Jardin botanique de Lyon

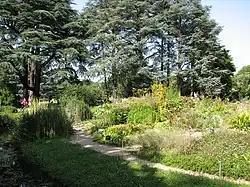
Alpine garden in the Jardin botanique de Lyon

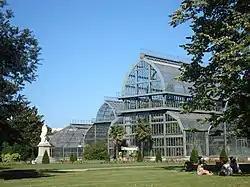
Large greenhouses

The Jardin botanique de Lyon (English: Botanical Garden of Lyon), also known as the Jardin botanique du Parc de la Tête d'Or (Botanical Garden of the Golden Head), is an municipal botanical garden located in the Parc de la Tête d'or in the 6th arrondissement of Lyon, France. It is open weekdays without charge.